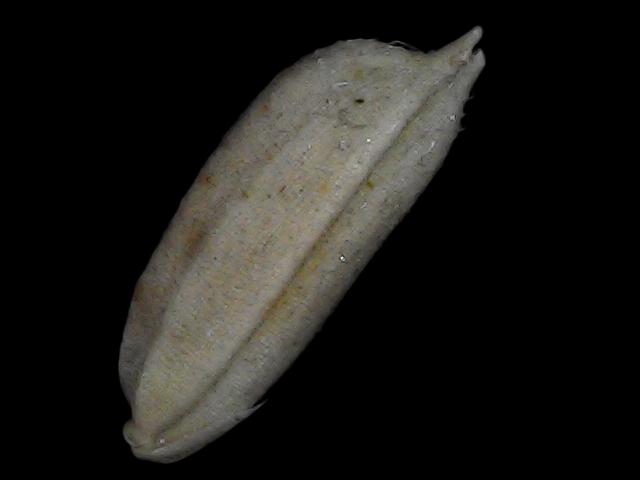
Rice variety: Bd79